Heinrich Brandes

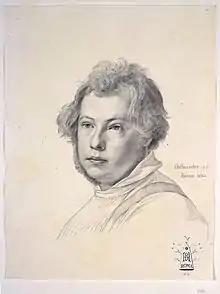
Self-portrait drawing by Brandes (1832)

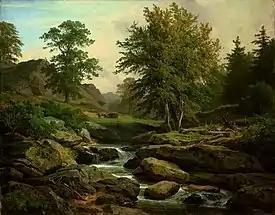
"Landscape near Harzburg" (1868)

Brandes was born at Bortfeld, near Brunswick, on 23 May 1803, and learned the rudiments of painting under the guidance of F. Barthels at Brunswick. From 1823 to 1825 he attended the Academy of Munich, where he first devoted himself to historic painting under the tuition of Peter von Cornelius, but then turned his attention to landscapes.